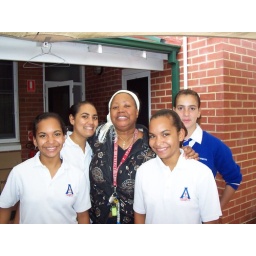
She from Chicago &amp;amp; runs a home for the aboriginal girls in Perth.